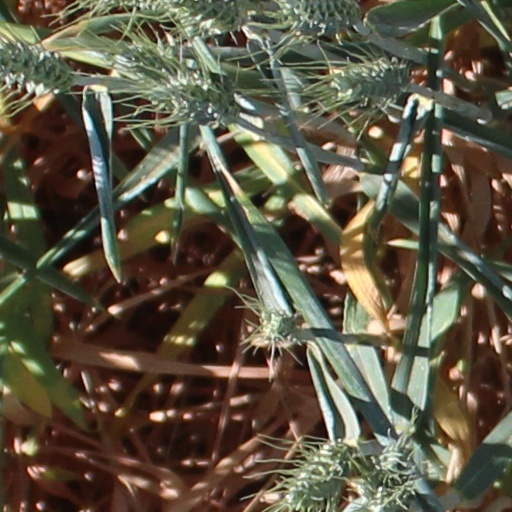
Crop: wheat